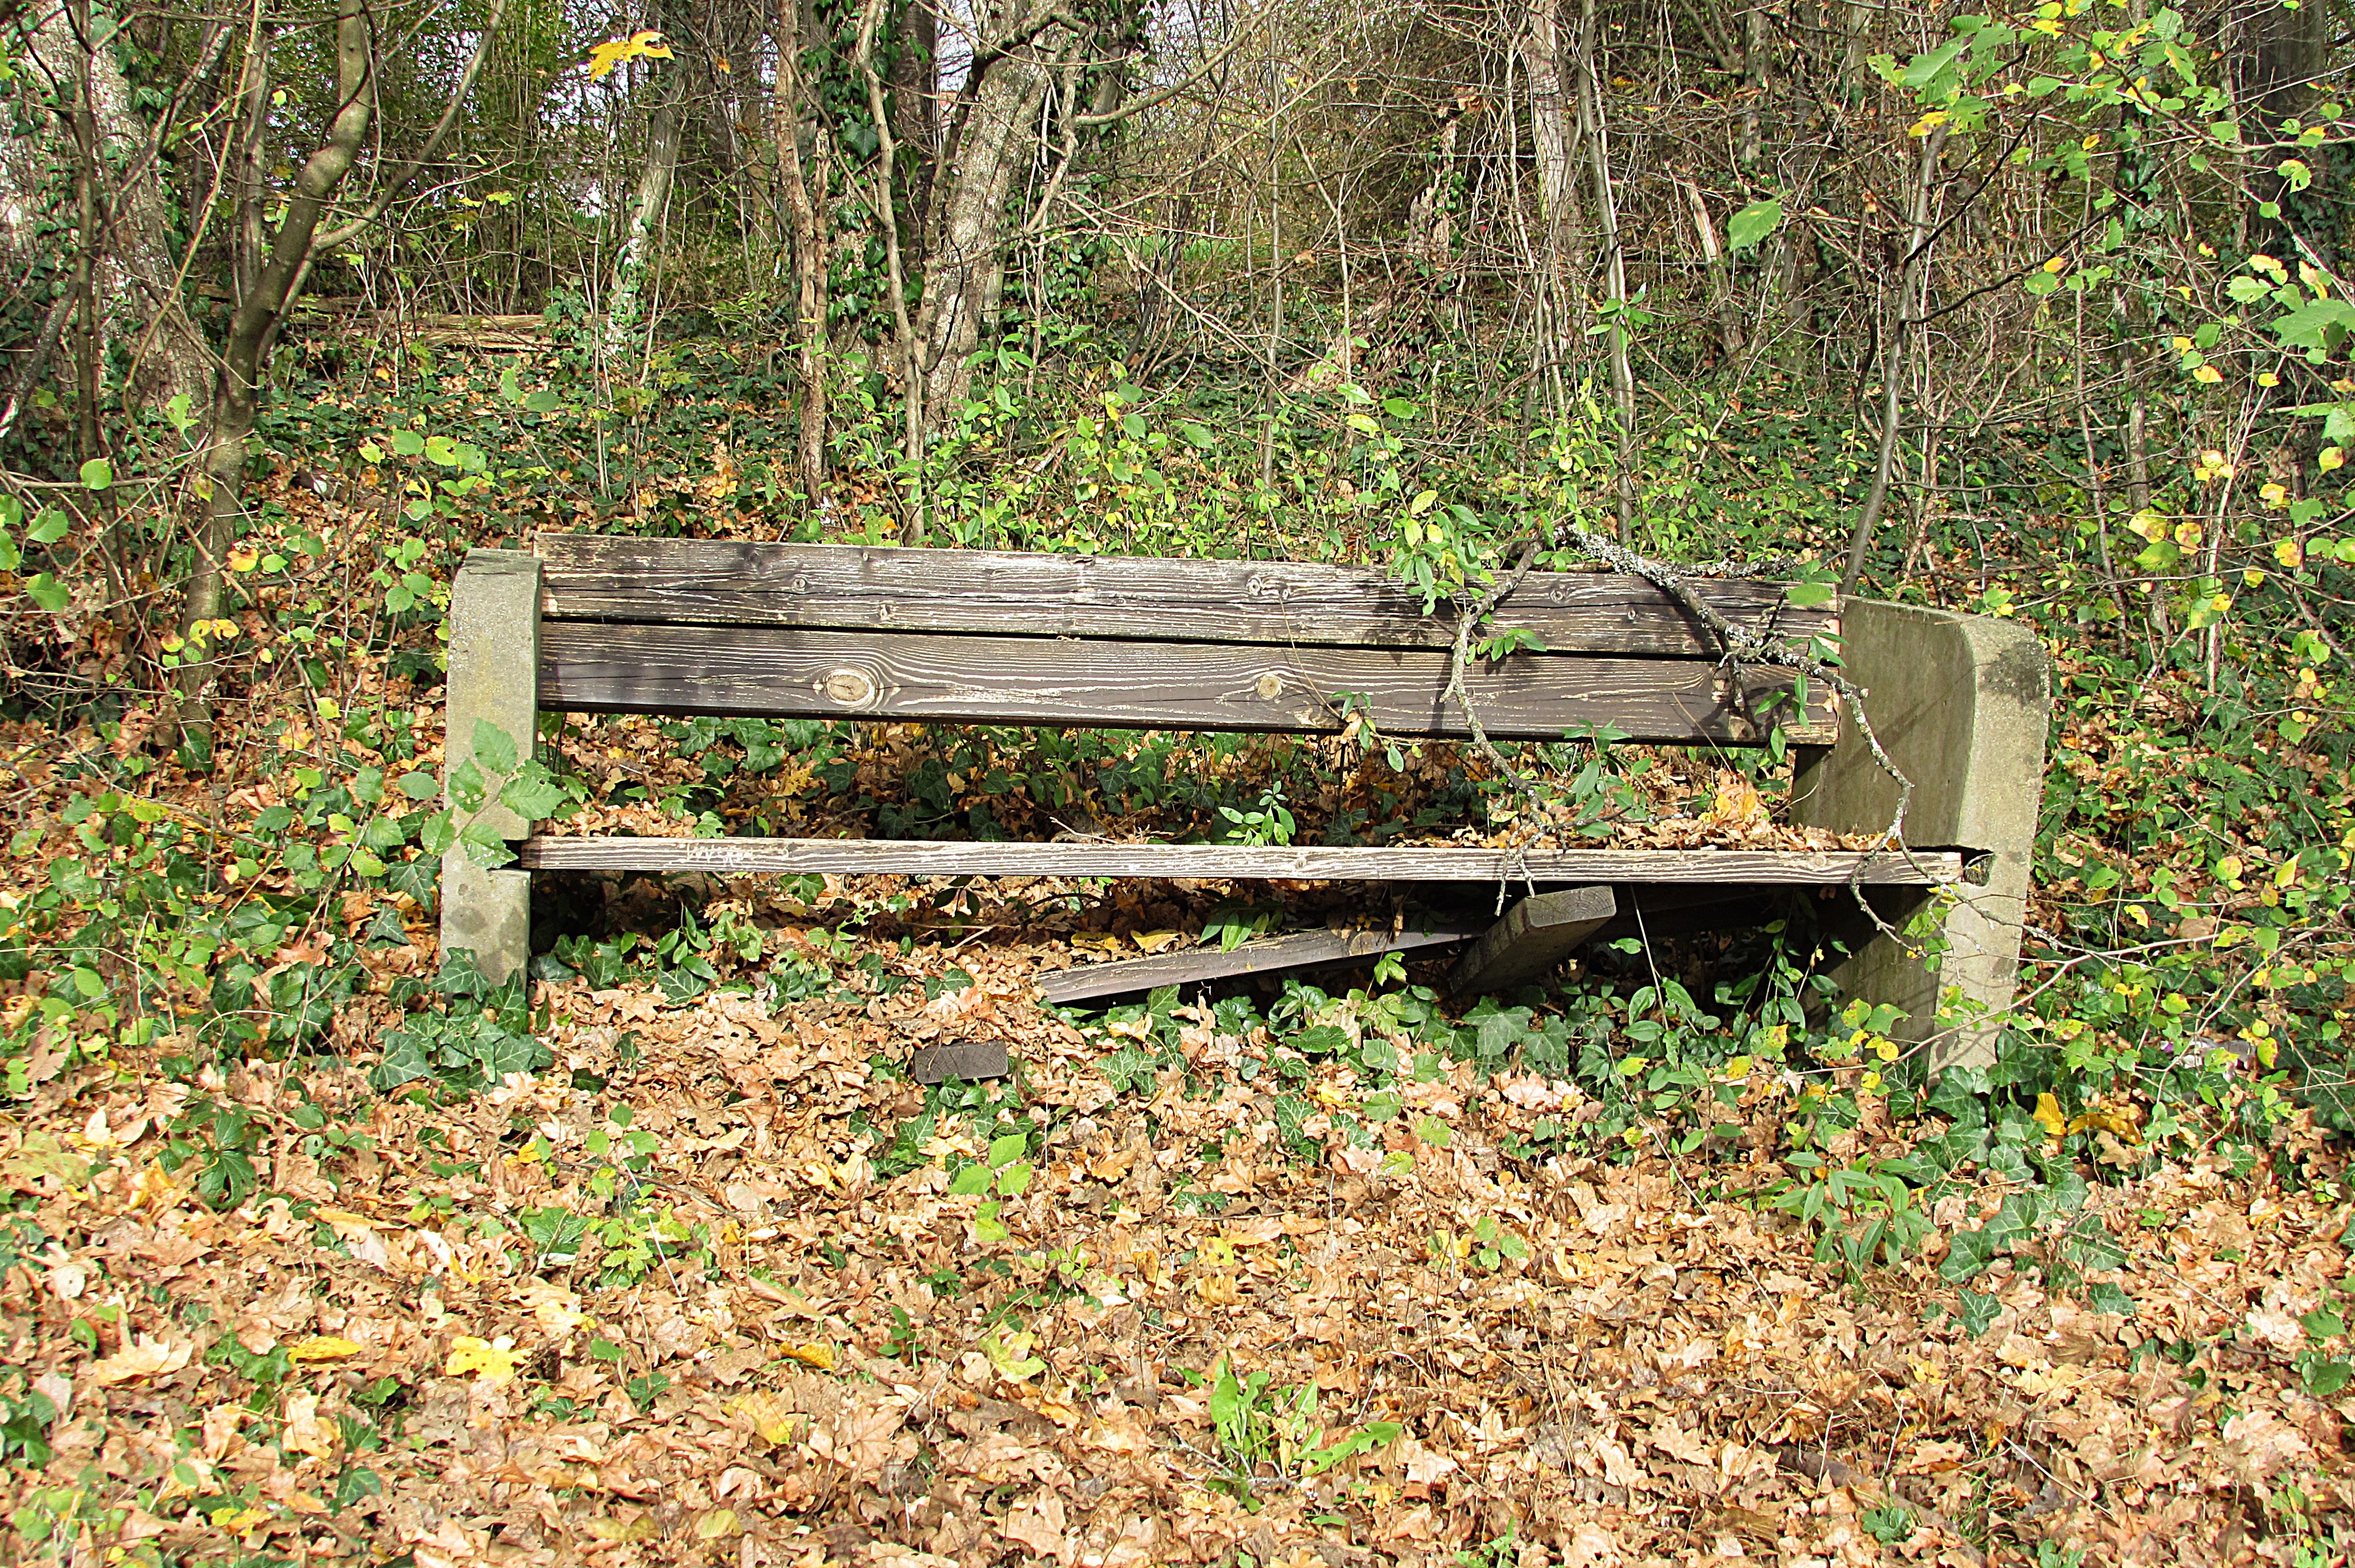
tree, forest, grass, track, trail, bench, seat, autumn, park bench, woodland, lapsed, old bench